Question: Where is the shirt?
Tambaya: Ina rigar ?
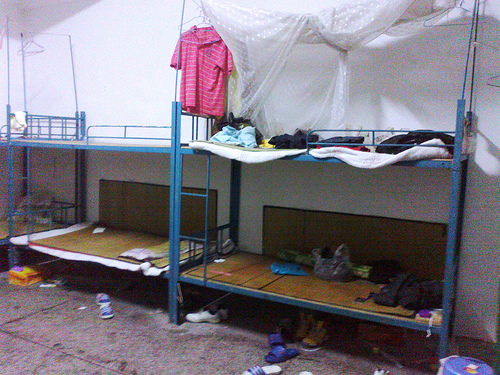
Answer: Hanging up.
Amsa: Tana rataye.